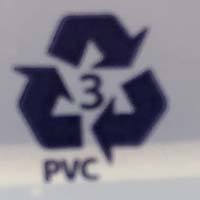
Plastic recycling code class: 3_polyvinylchloride_PVC